Killer B's (Houston Astros)

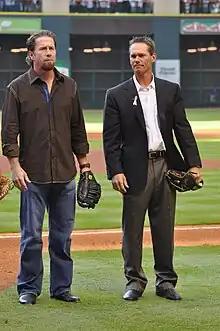
Jeff Bagwell and Craig Biggio were the core of the "Killer B's

The Killer B's were players on the Houston Astros whose surnames started with the letter B. It also refers to the era of Astros baseball from 1997 to 2005 that saw the team reach the postseason six times in nine seasons with four National League Central division titles, two Wild Card appearances and one National League pennant, which was the most successful era in team history until the 2010s. In fact, from 1994 to 2006, the Astros finished first or second in their division in each year except 2000. Two Killer B's, Craig Biggio and Jeff Bagwell, are in the National Baseball Hall of Fame as members of the Astros.